Moravský Krumlov

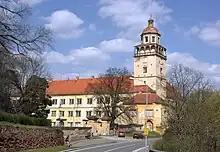
Moravský Krumlov Castle

The foundation of the town is connected with the construction of a stone castle, which was probably initiated by order of Ottokar II of Bohemia. The first written mention about Moravský Krumlov is however from 1289. Between 1313 and 1315, the estate was acquired by the lords of Lipá. In 1354, an Augustinian monastery was founded here. In 1358, the town was acquired by the lords of Kravaře.